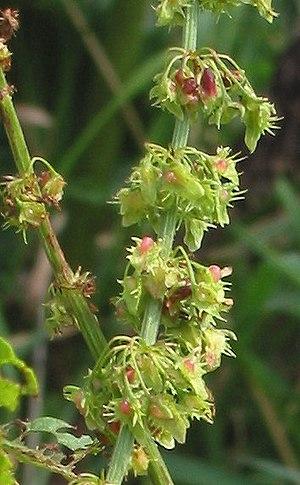
La Patience à feuilles obtuses, également appelée Patience sauvage ou Rumex à feuilles obtuses, est une plante adventice du genre Oseille et de la famille des Polygonacées. Originaire d'Europe, on la trouve maintenant dans de nombreuses autres régions à travers le monde. Sa présence en grande quantité indique soit un sol argileux trop tassé, victime d'un engorgement en matière organique et parfois en eau, soit dans les cultures un semis en mauvaises conditions avec dispersion des semences.